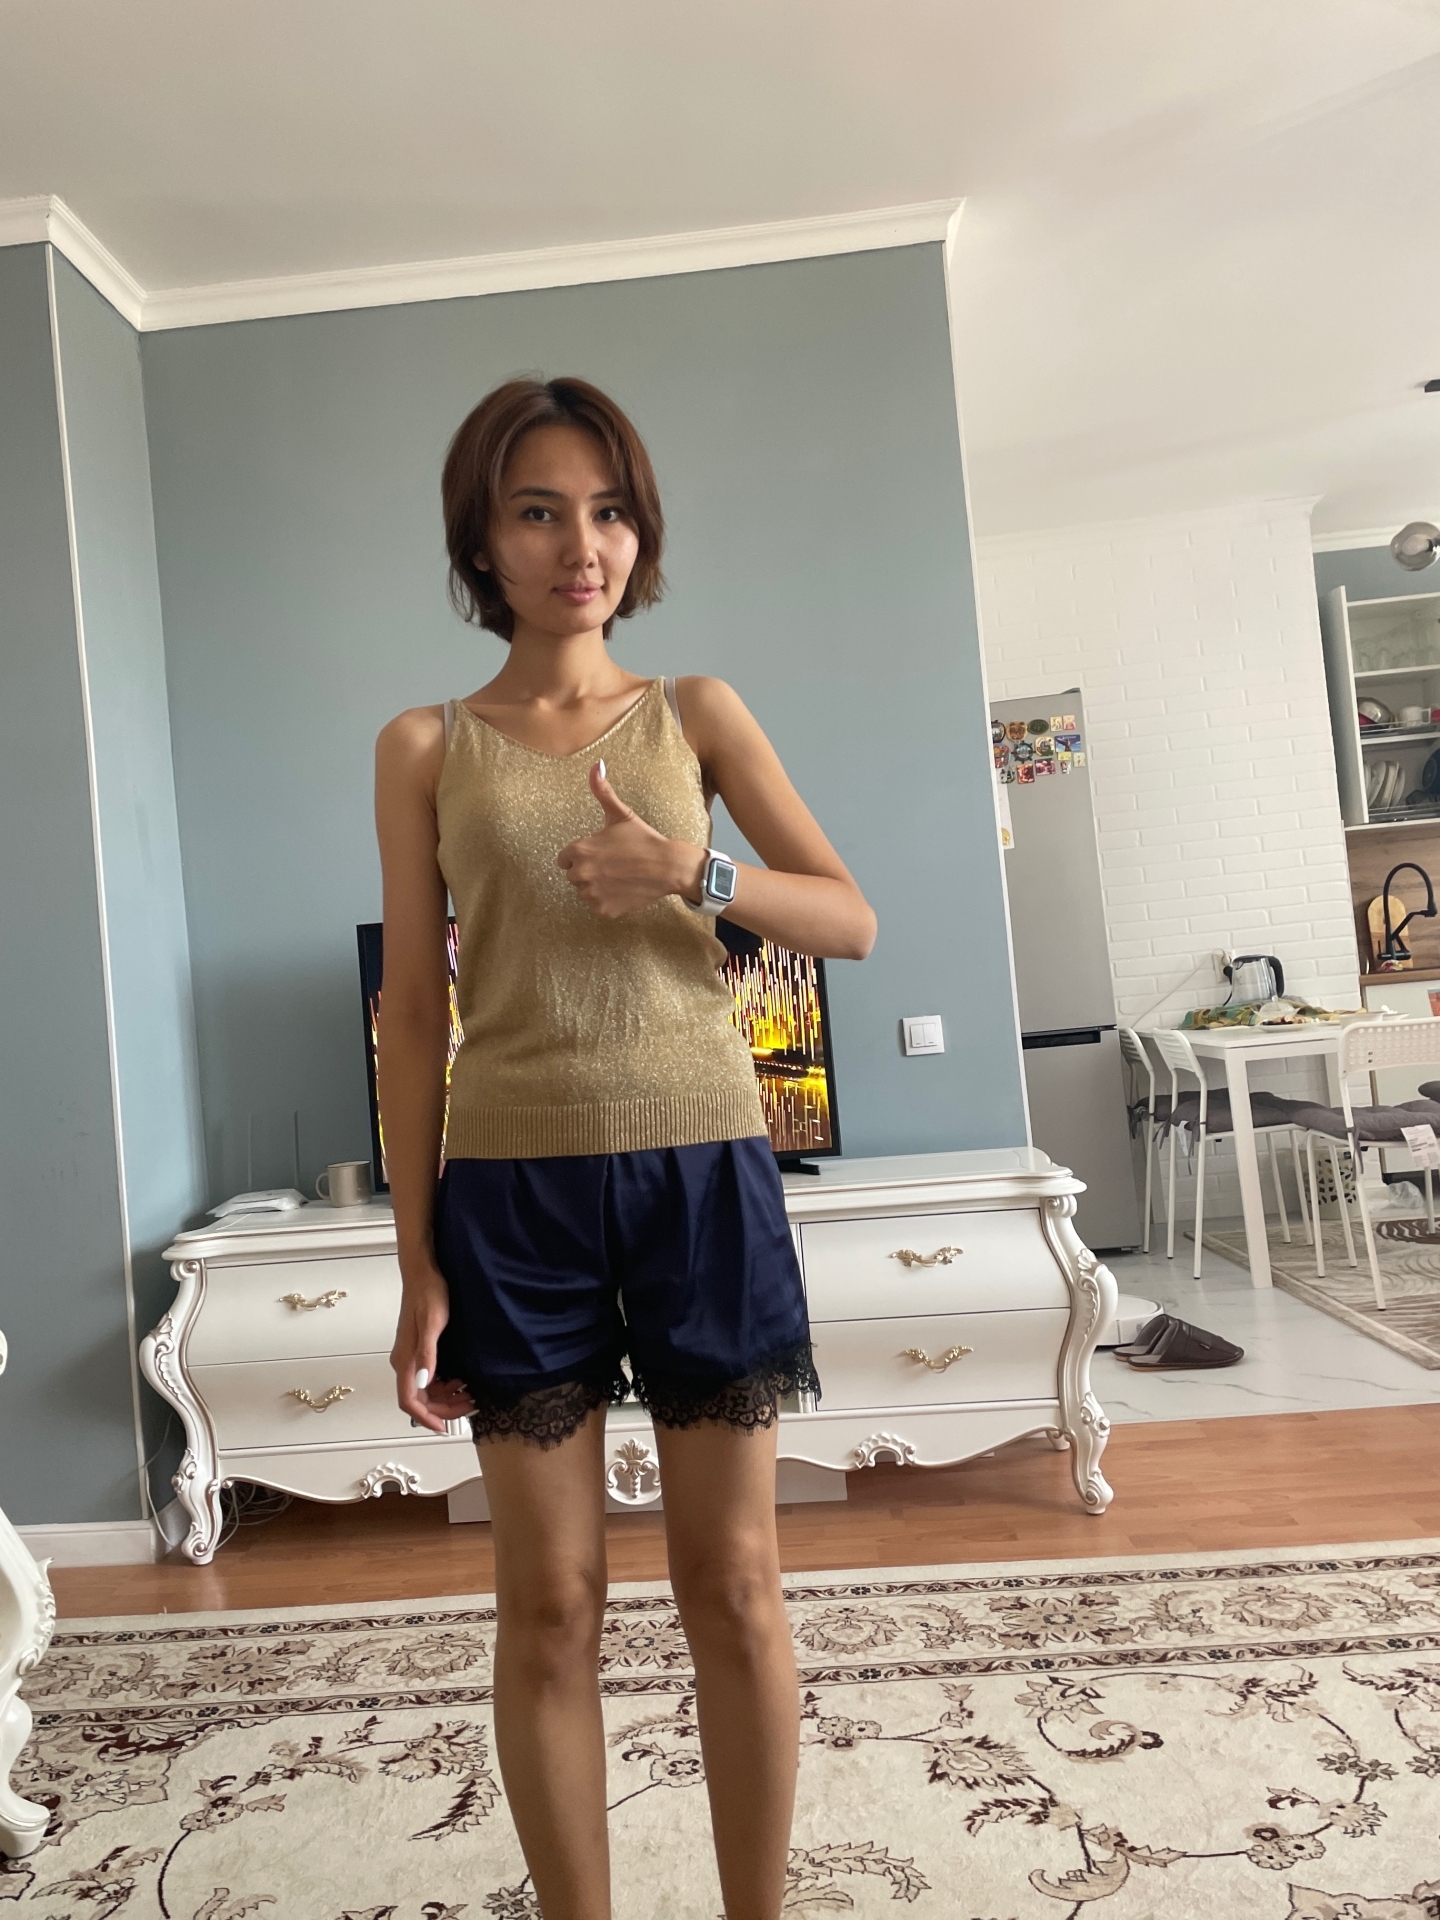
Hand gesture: like